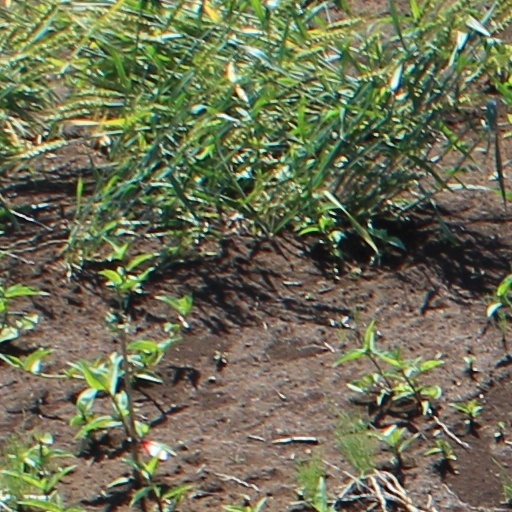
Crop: wheat